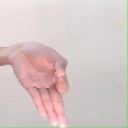
अक्षर: ज्ञ